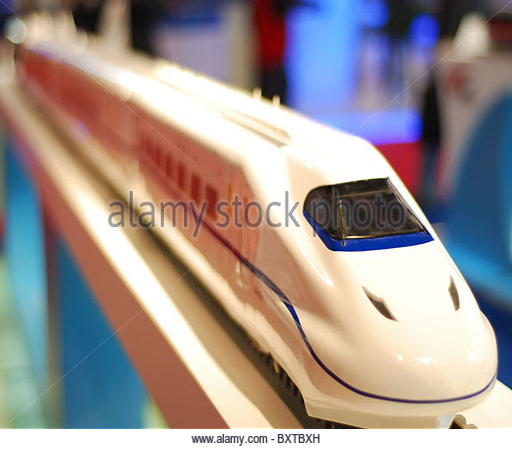
a model of a subway train